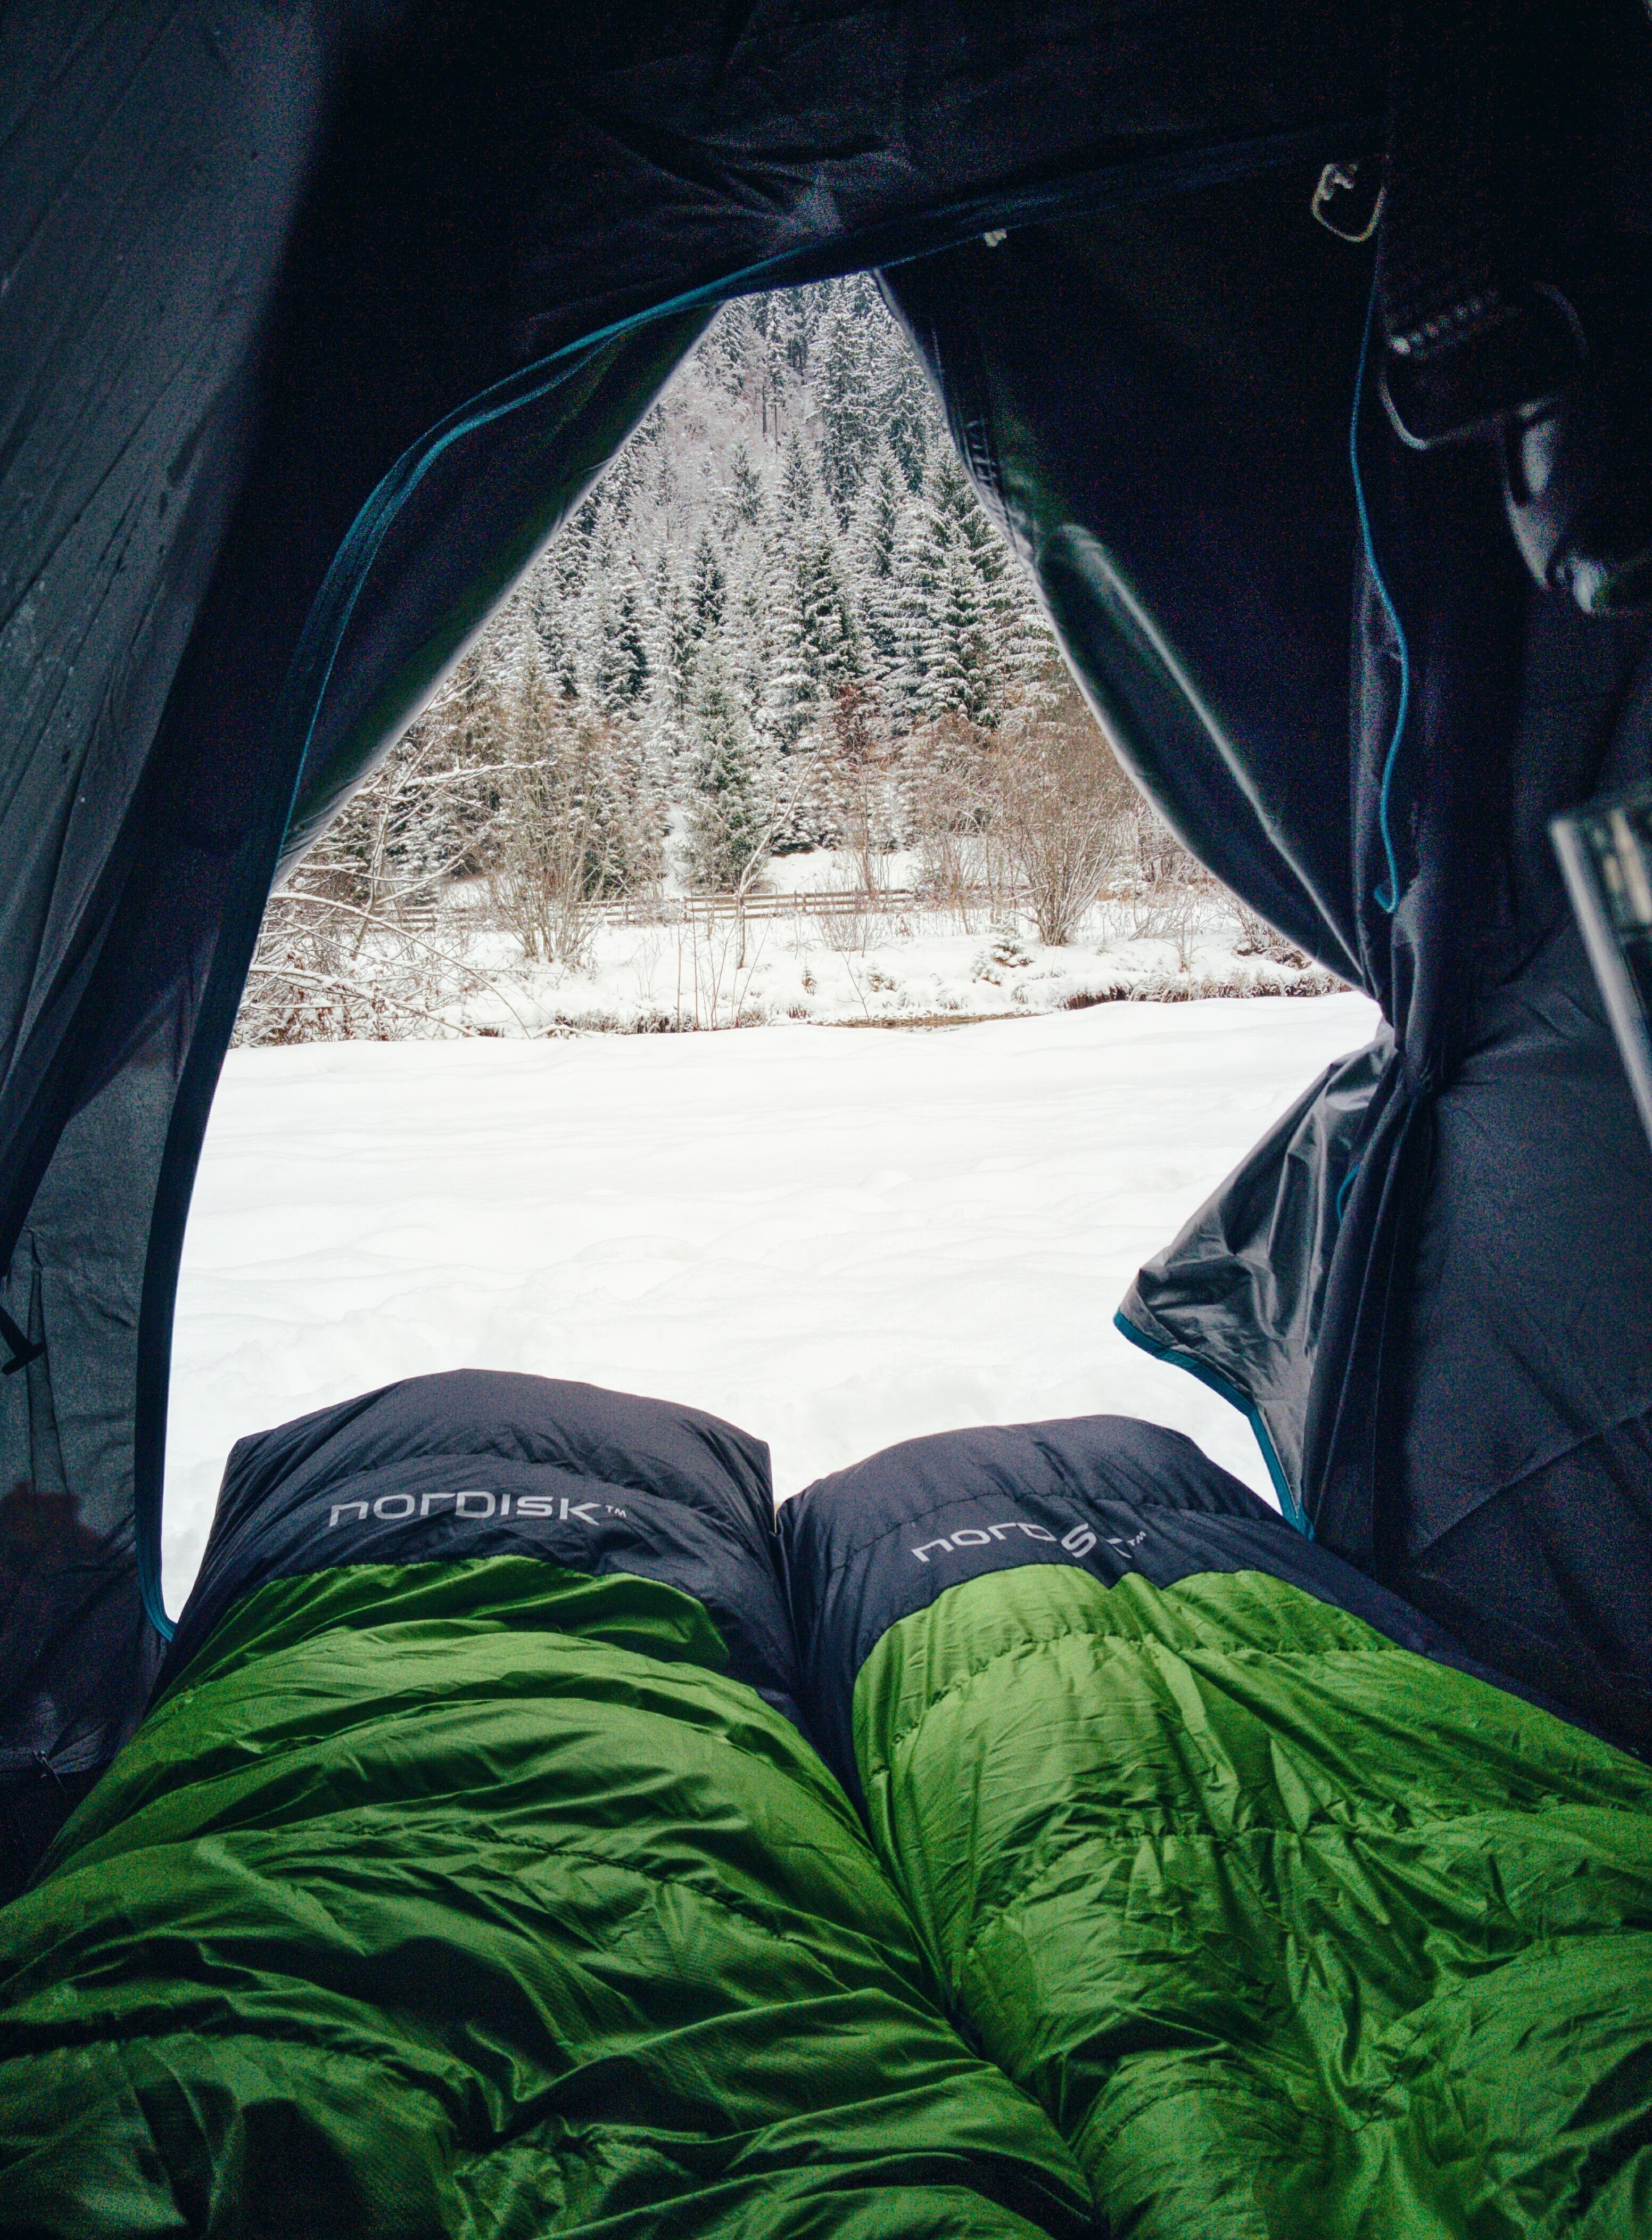
leaf, green, color, blue